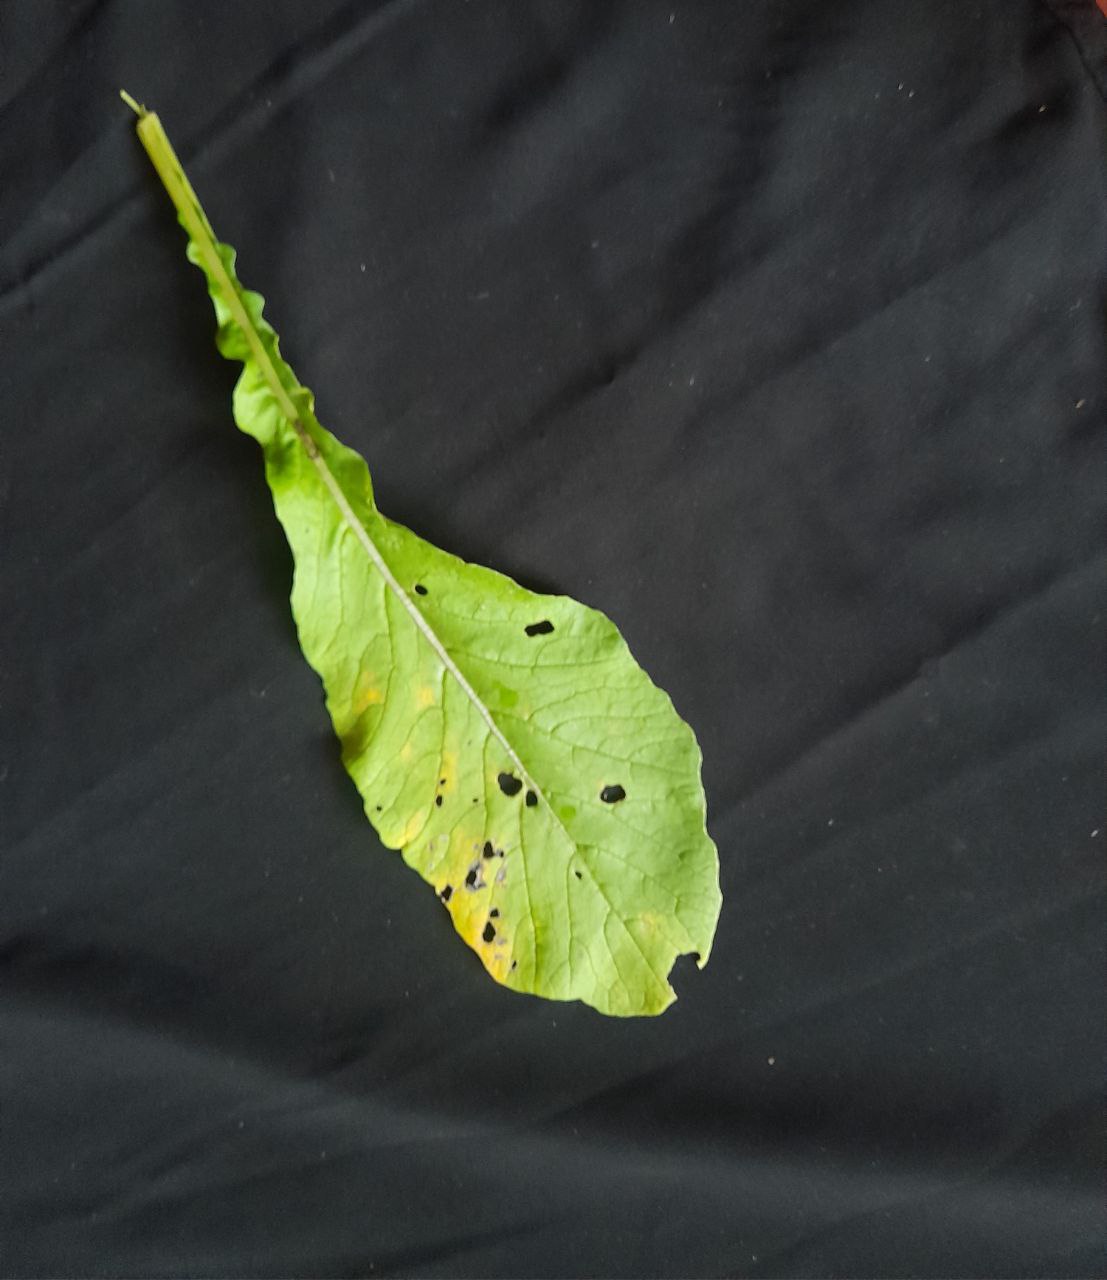
Label: flea beetle